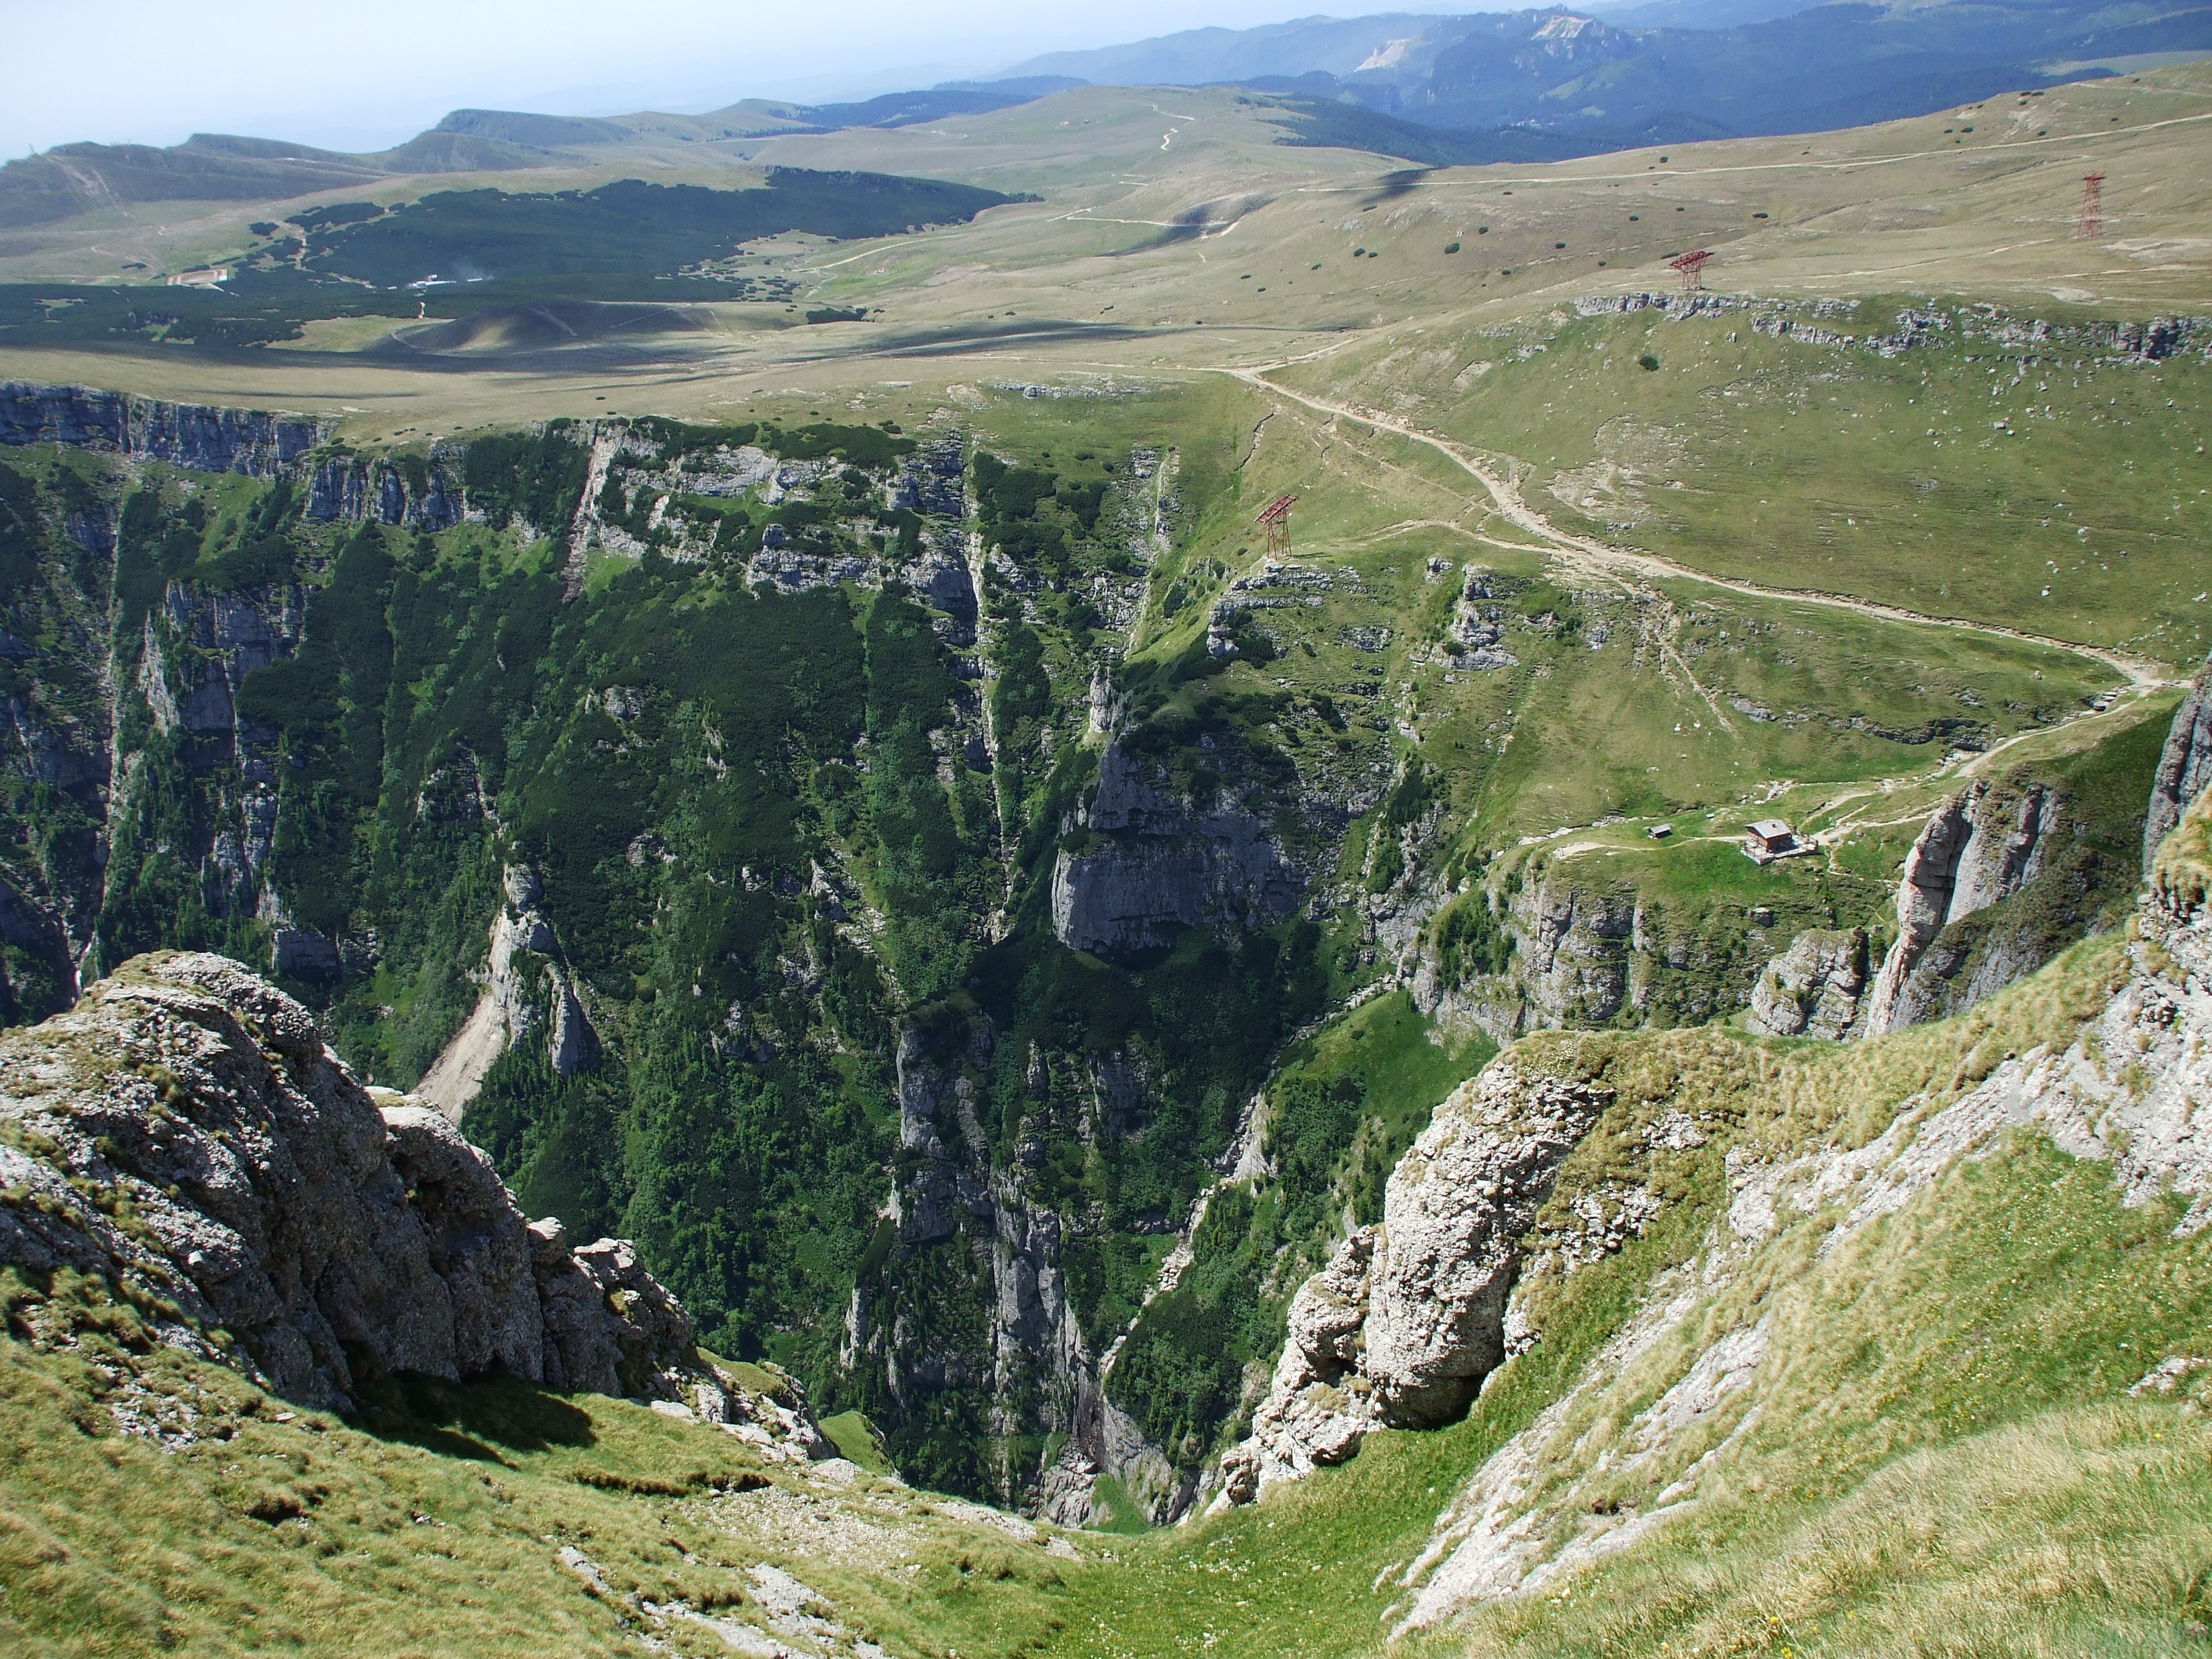
landscape, walking, mountain, adventure, valley, mountain range, cliff, fjord, reservoir, terrain, ridge, mountain landscape, geology, alps, ravine, plateau, fell, landform, tarn, mountain pass, abrupt, geographical feature, mountainous landforms